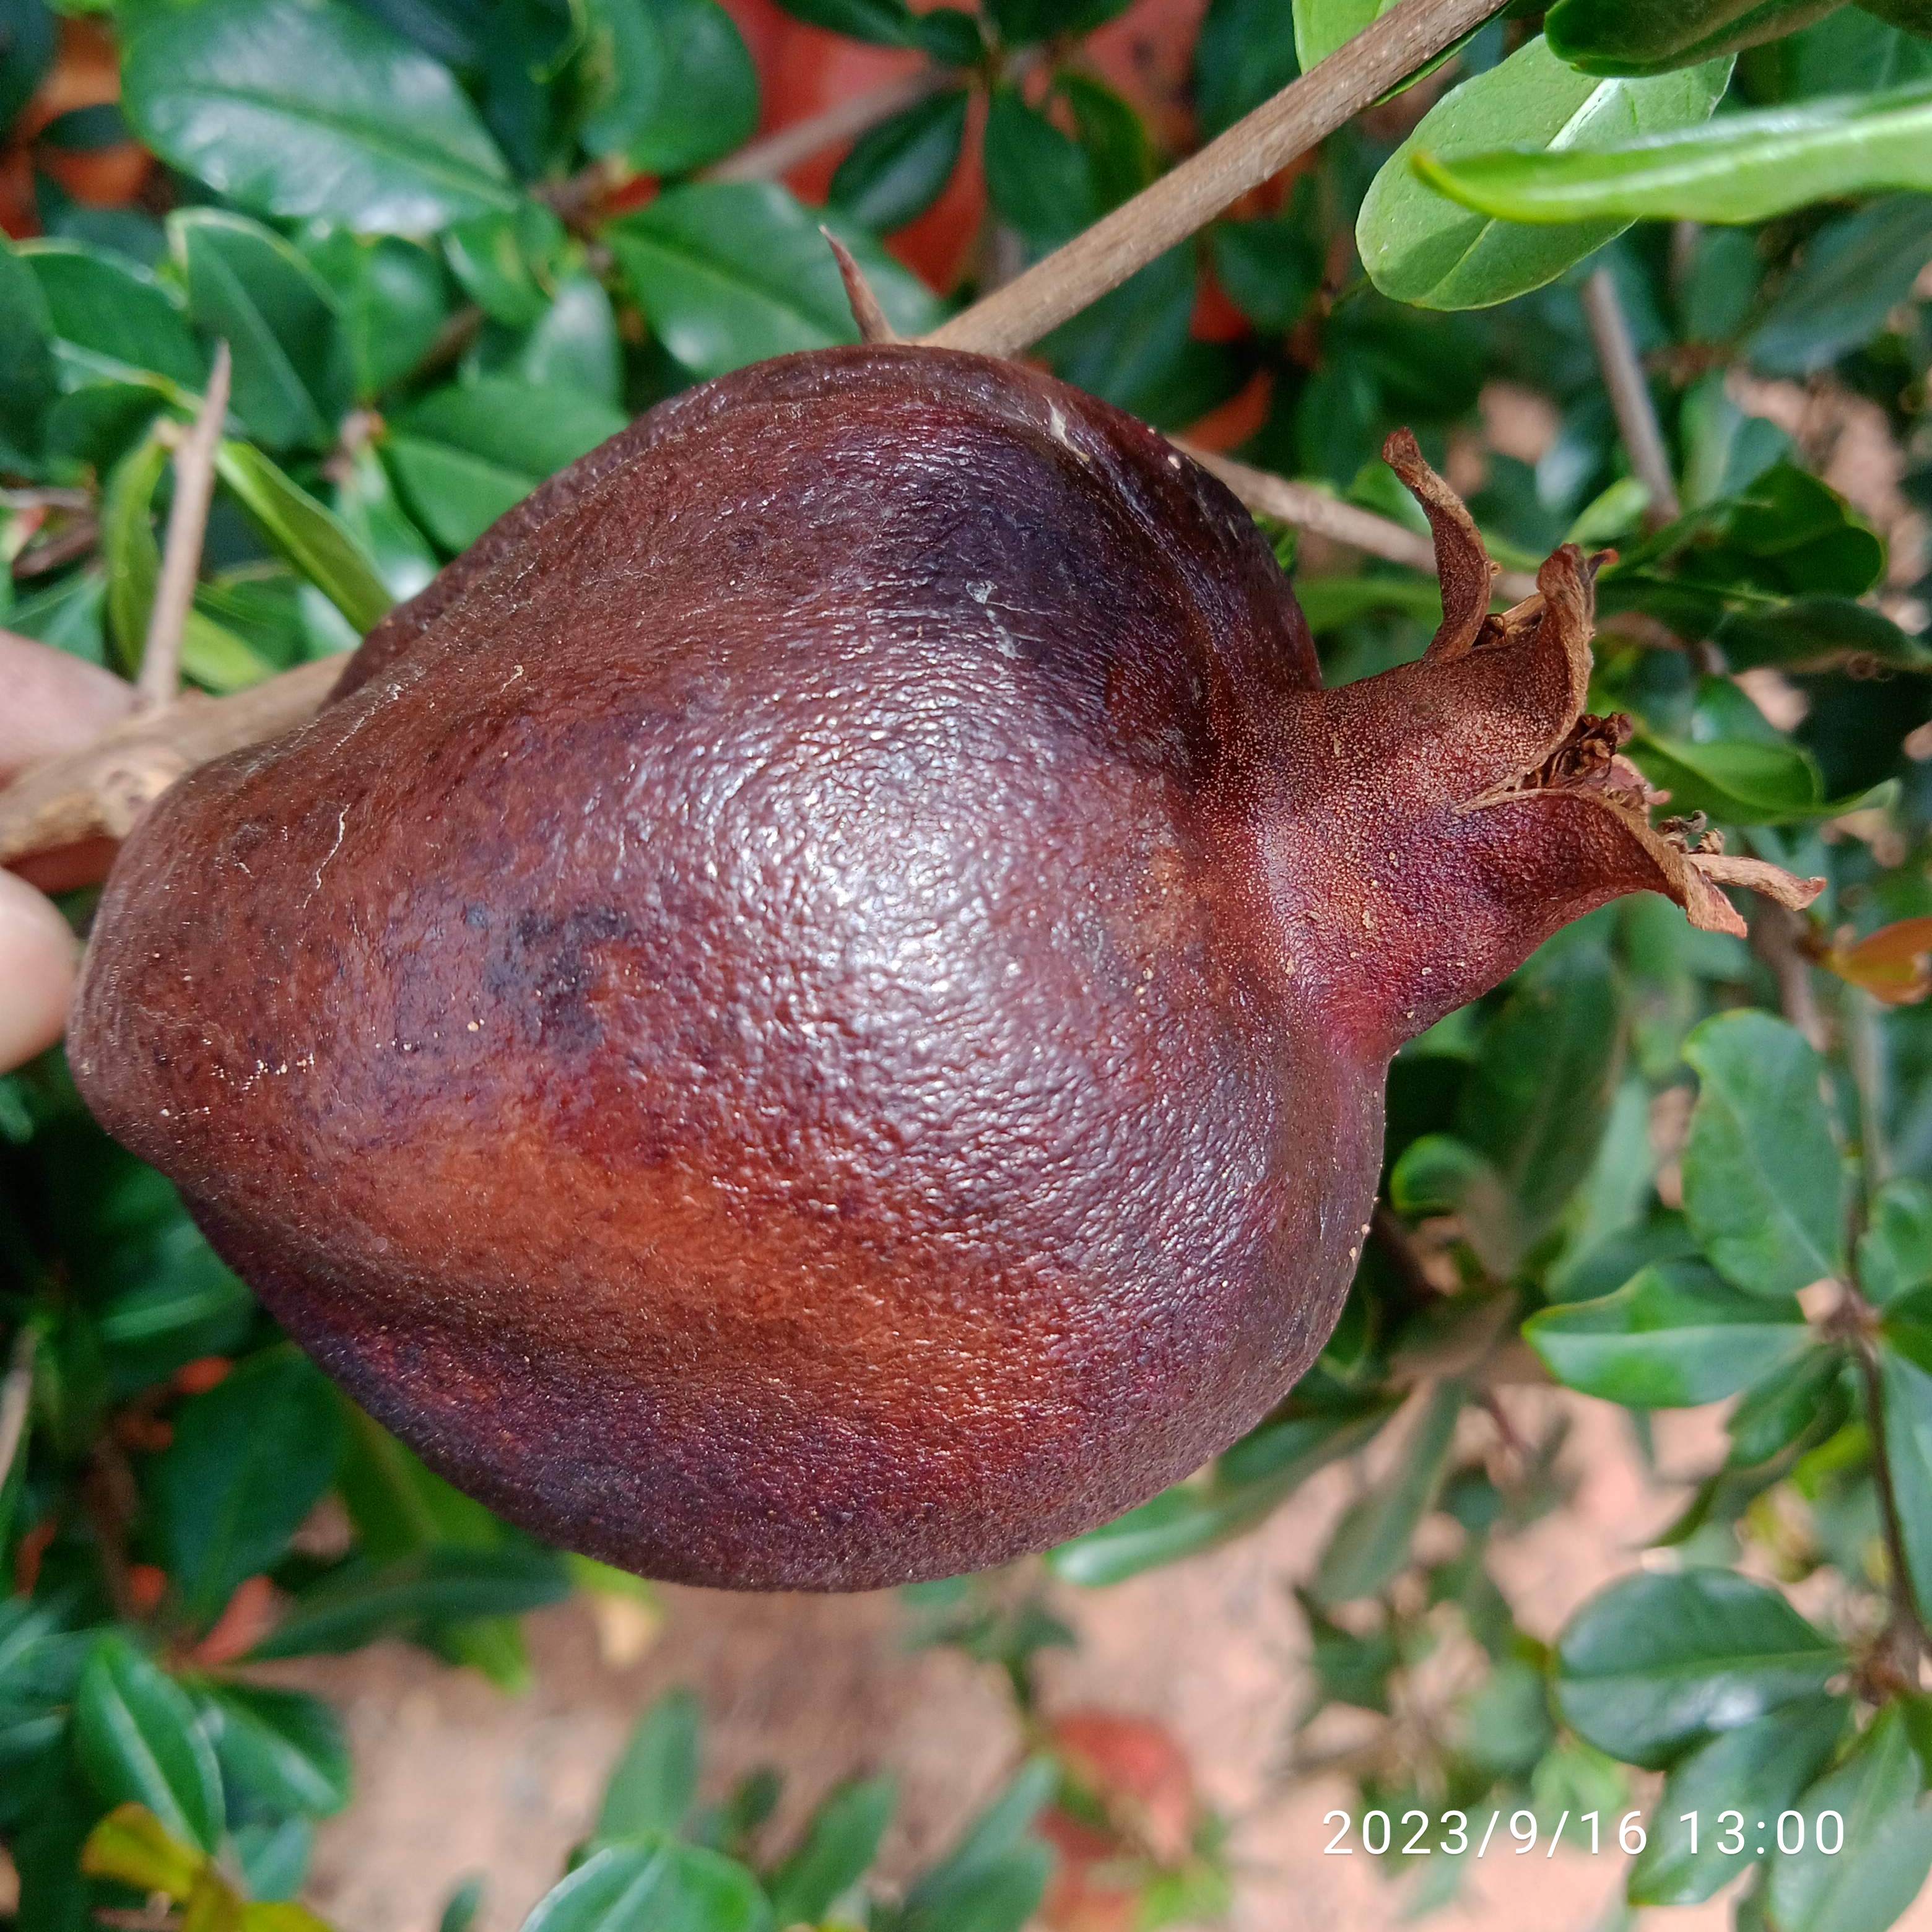
Label: Alternaria